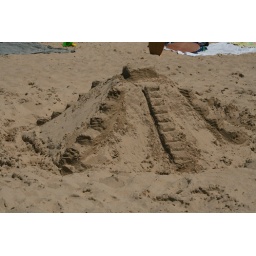
Sand sculptures at a sand sculpture building competition at the beach in Grand Haven.